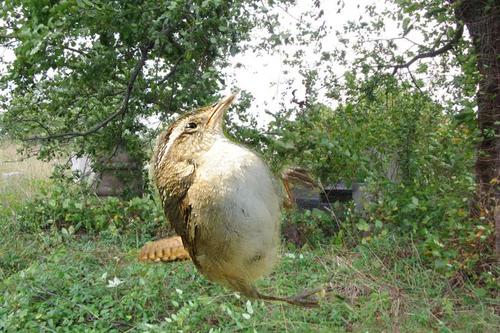
Bird species: Marsh_Wren
Bird type: landbird
Background: land